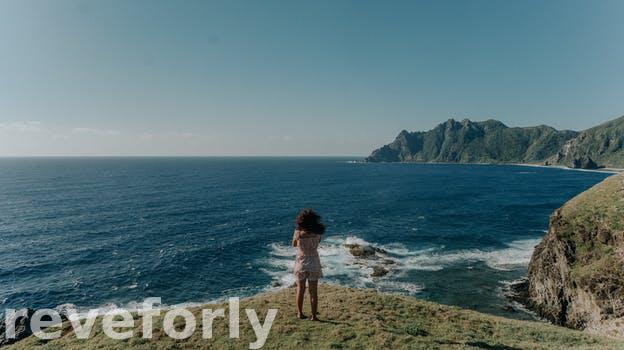
Label: Watermark